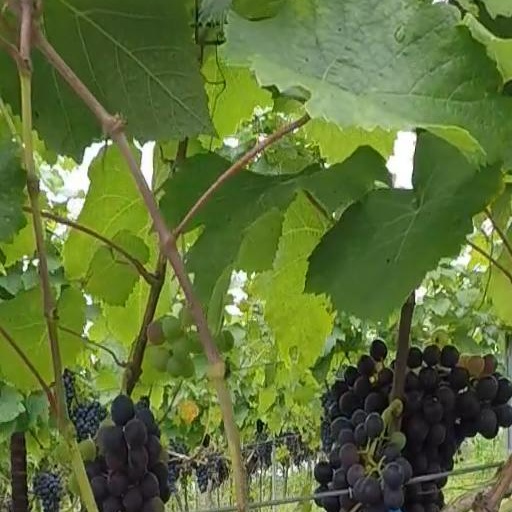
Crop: grape